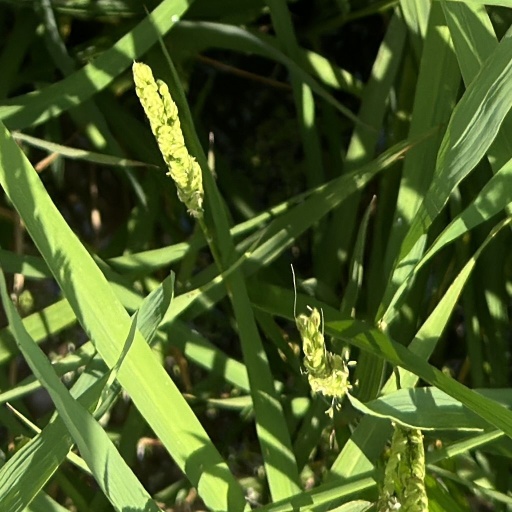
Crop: rice